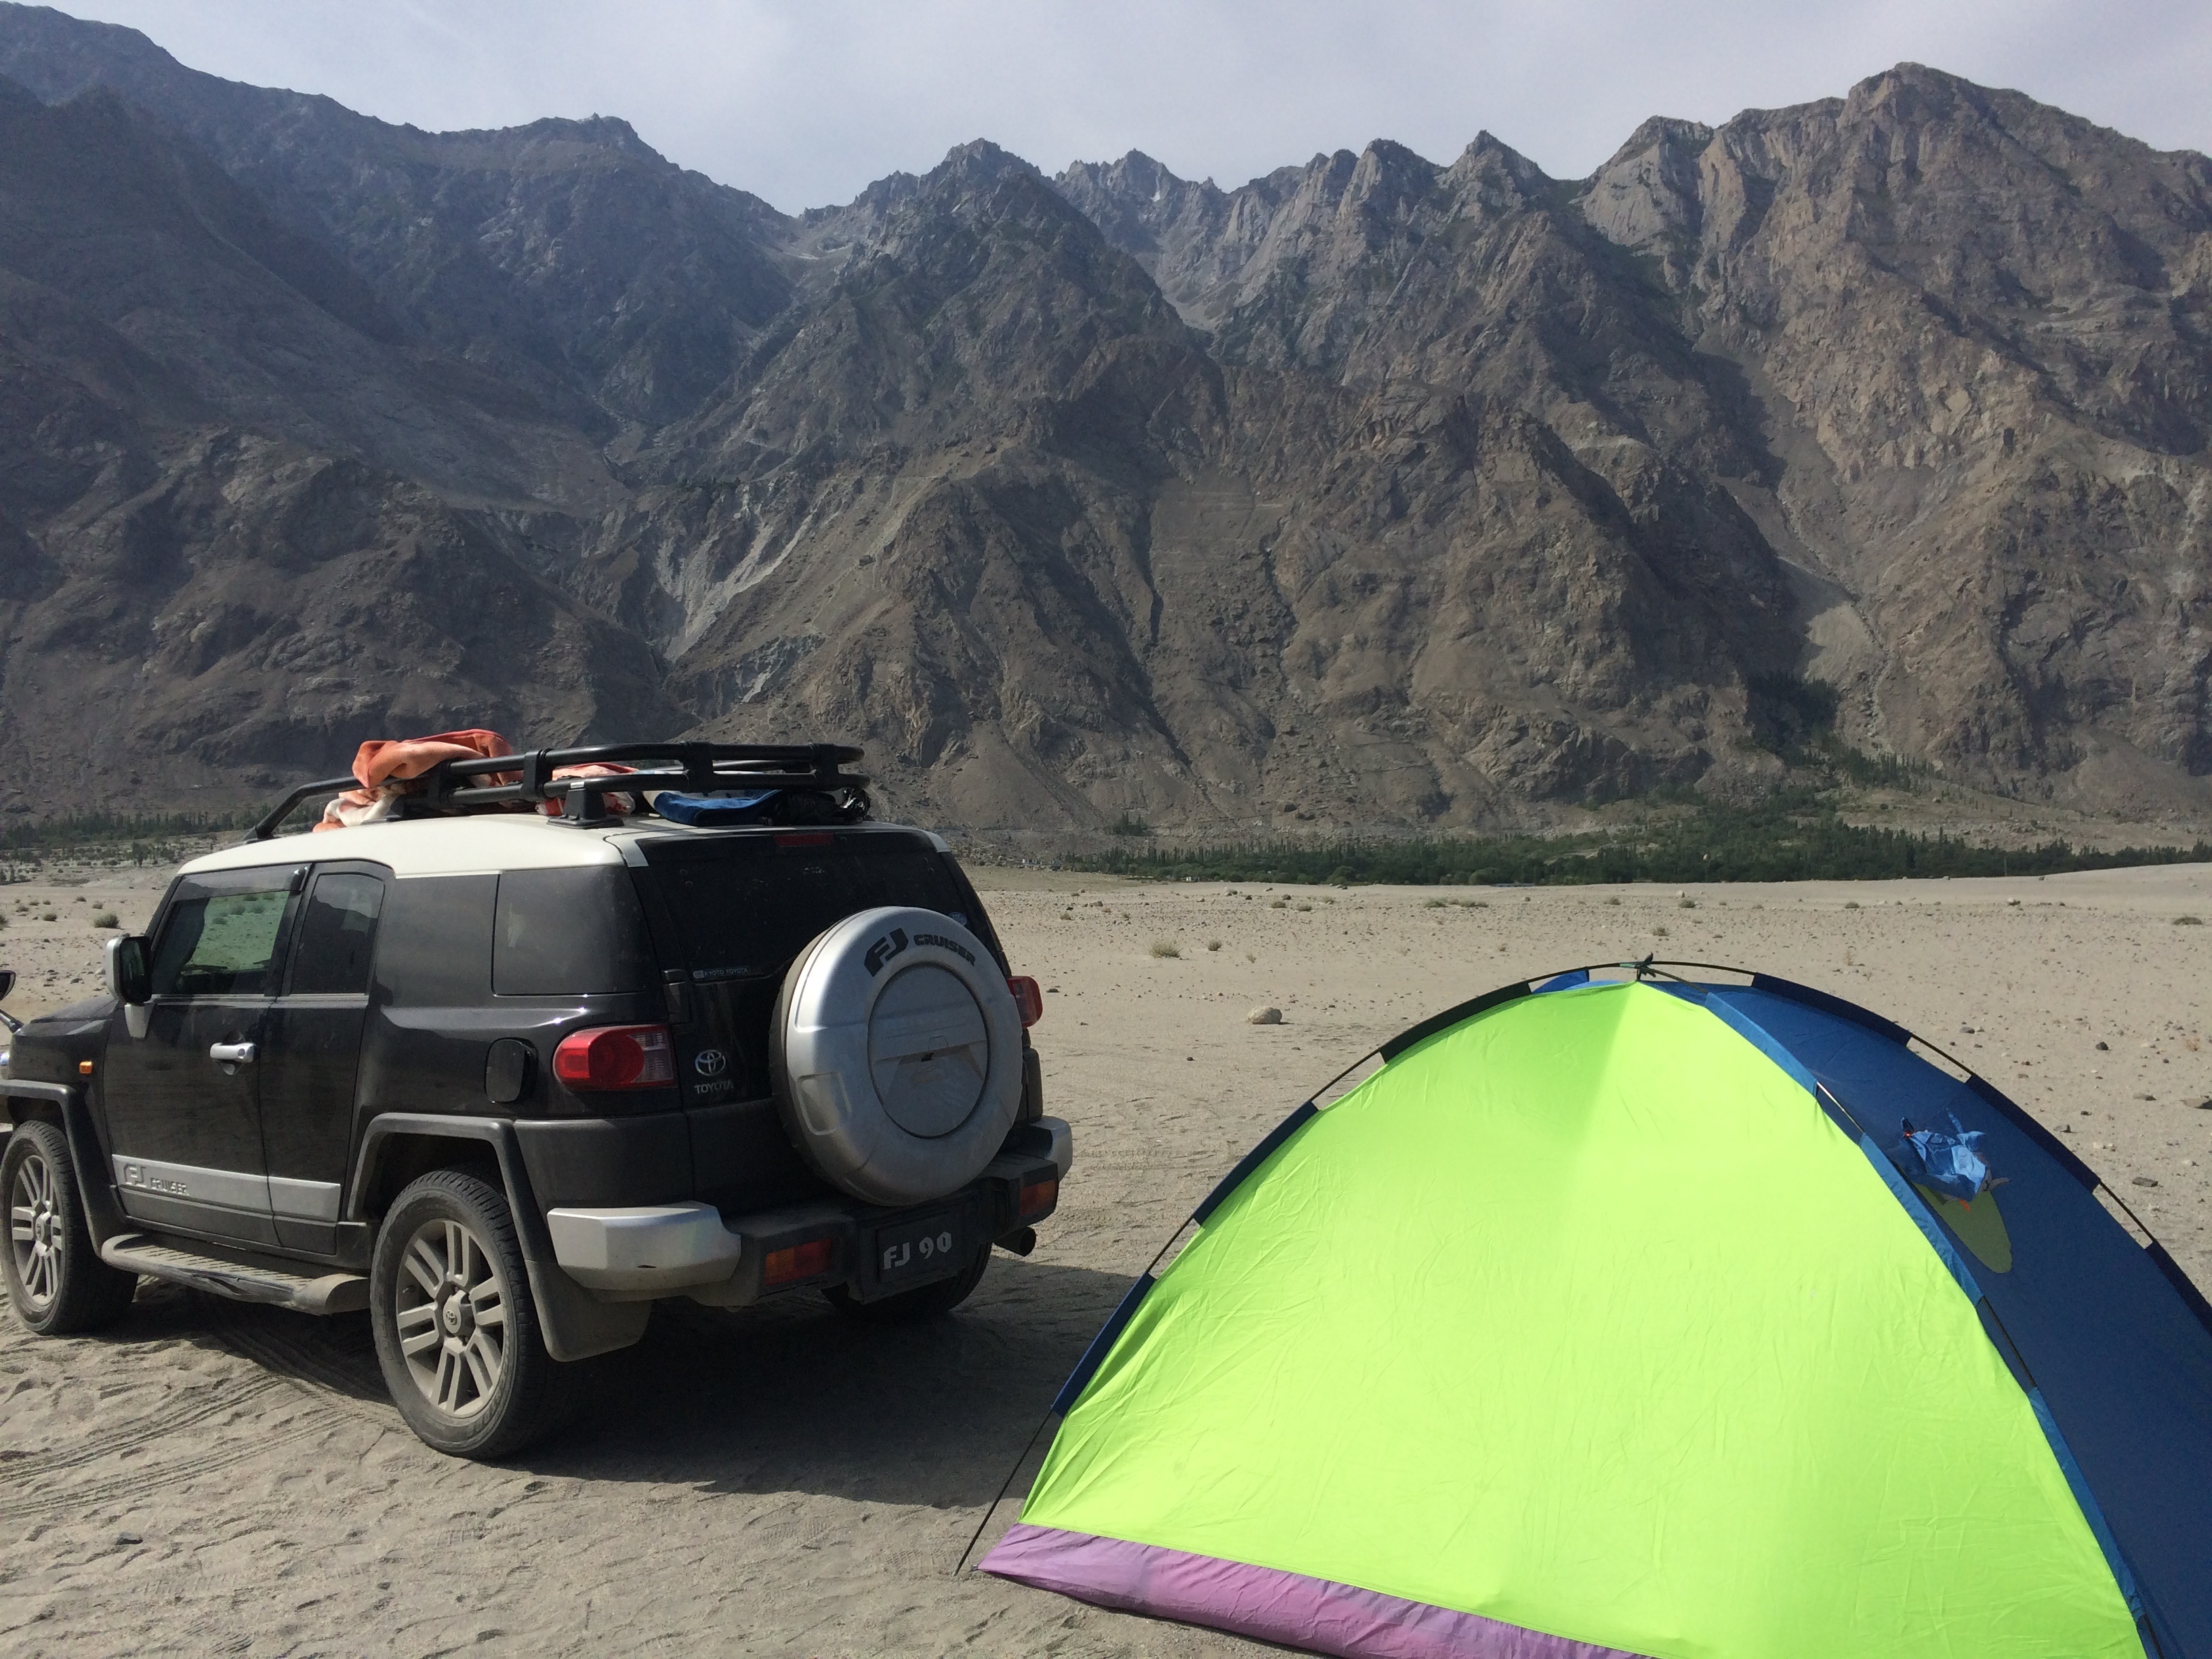
mountain, car, driving, vehicle, off roading